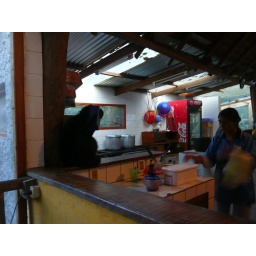
monkey in the kitchen